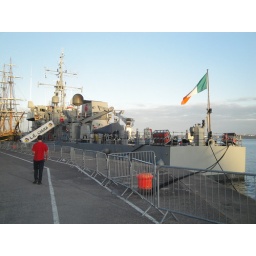
we got a tour of the Ciara, arranged by the Bosun, seeing the ship from bridge to engine rooms.